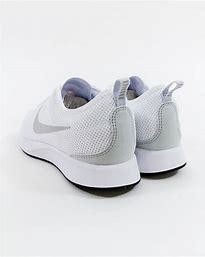
Brand: Nike
Model: Dualtone Racer